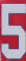
Number: 5